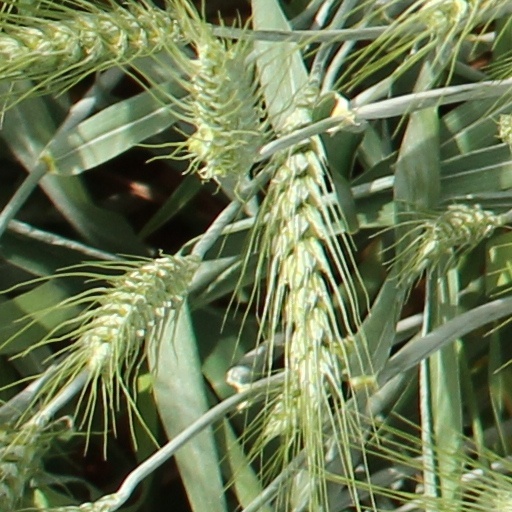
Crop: wheat